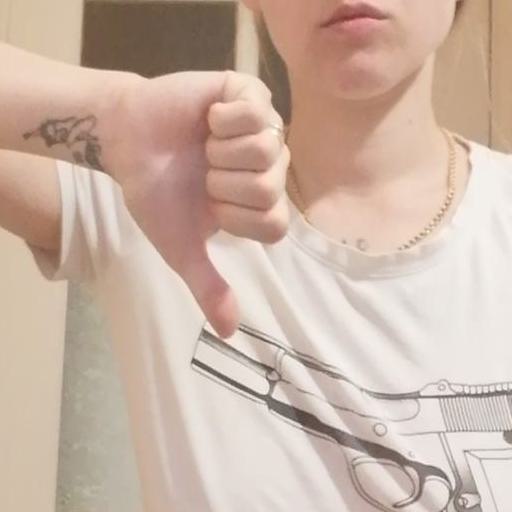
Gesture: dislike